Shigatoxigenic and verotoxigenic Escherichia coli

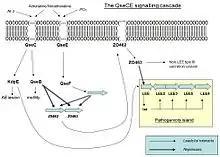
Scheme of the signalling cascade in EHEC with effect of the sensing of some signalling molecules in the virulence of eneterohaemorragic "E. coli"

EHEC becomes pathogenic through the expression of the locus of enterocyte effacement (LEE) encoded on its pathogenicity island. However, when EHEC is not in a host this expression is a waste of energy and resources, so it is only activated if some molecules are sensed in the environment.